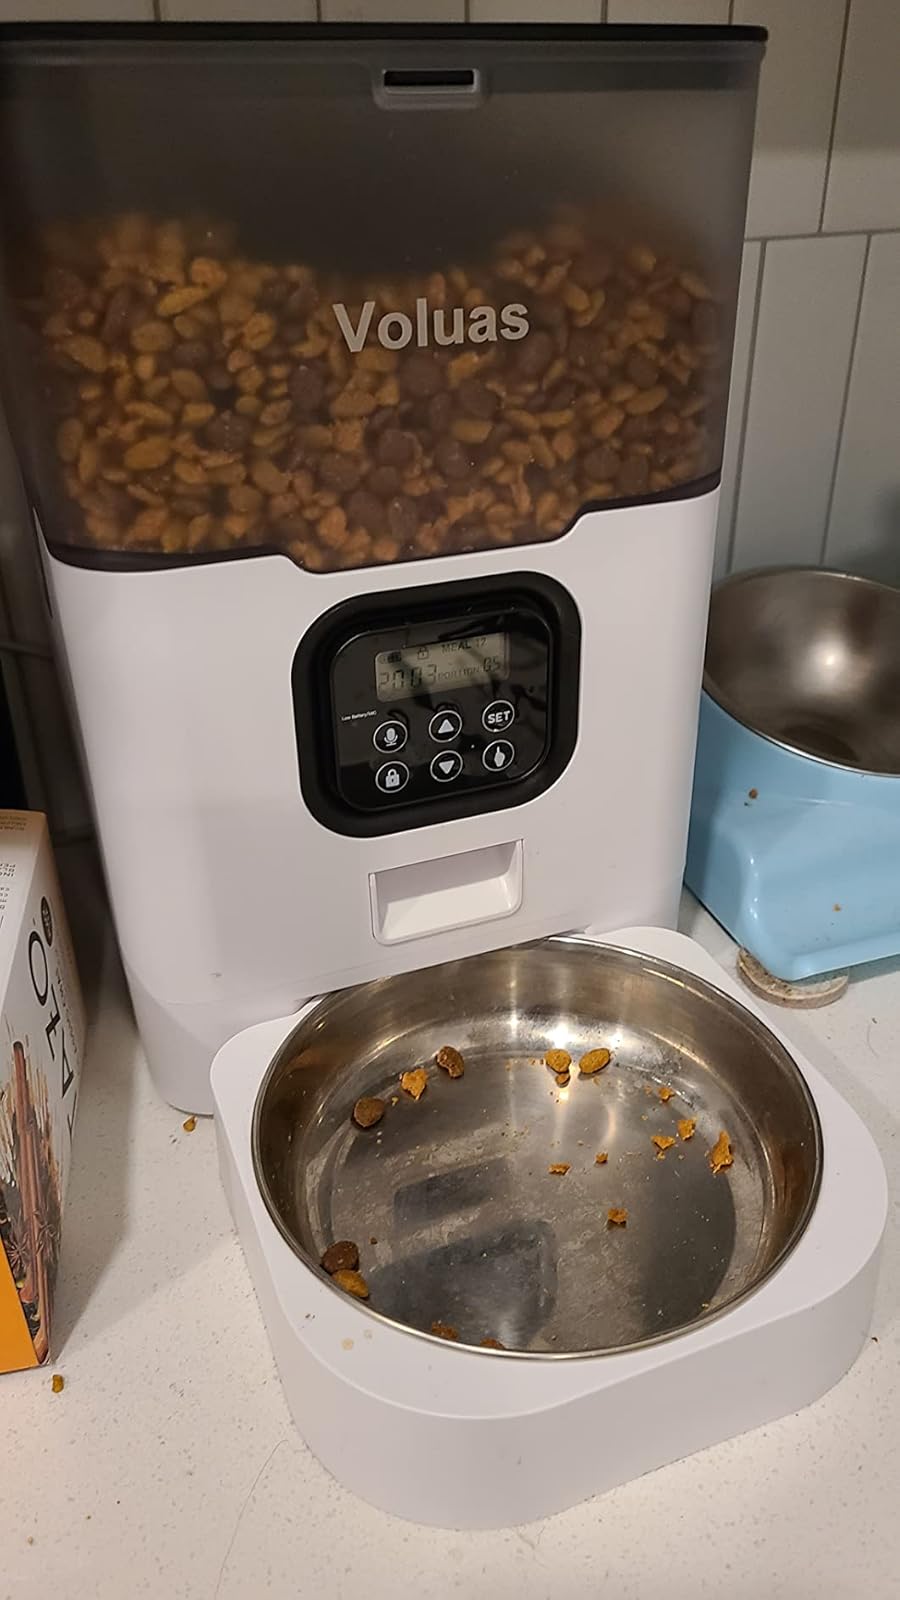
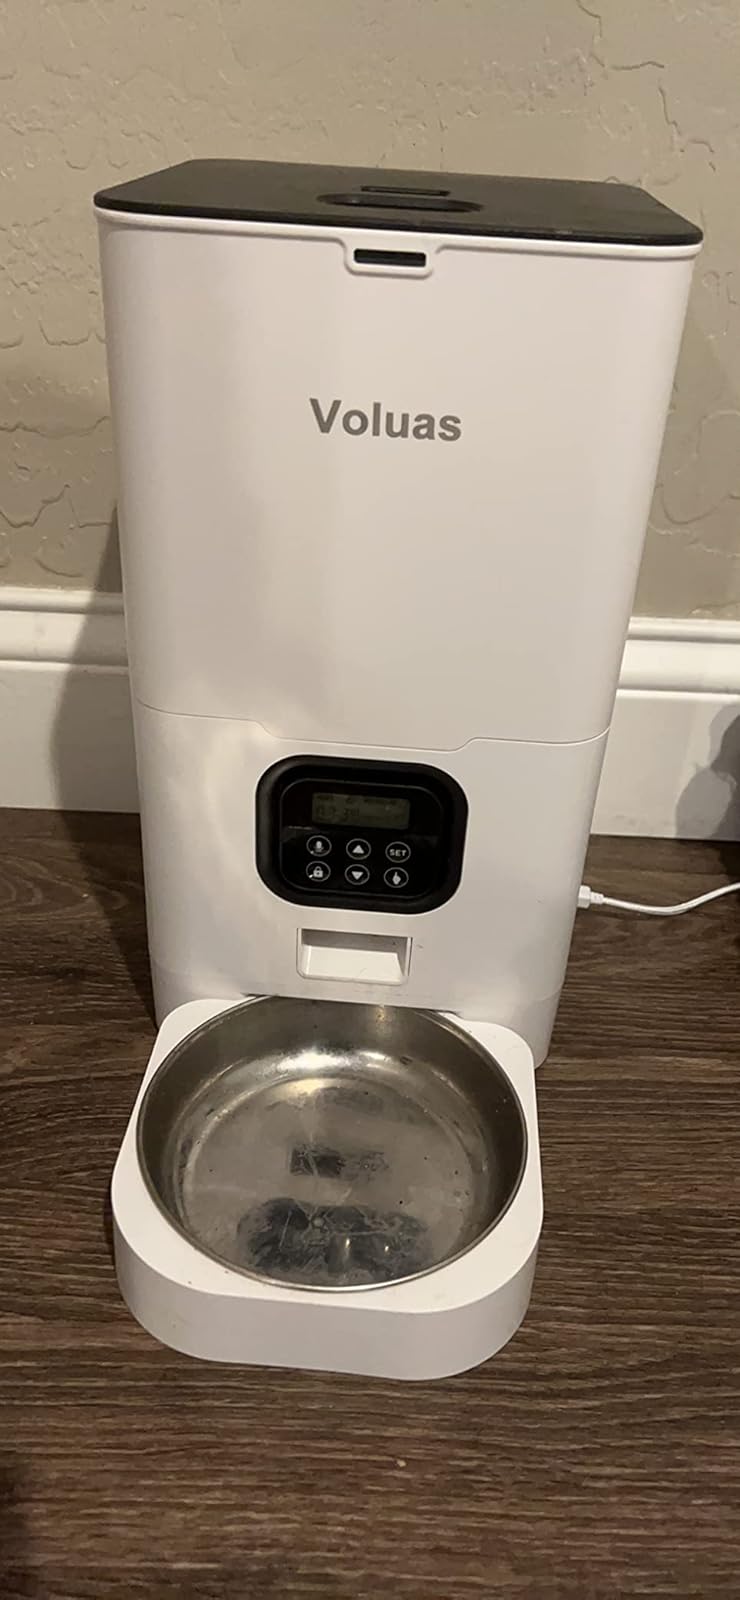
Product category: items_feeder
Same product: no